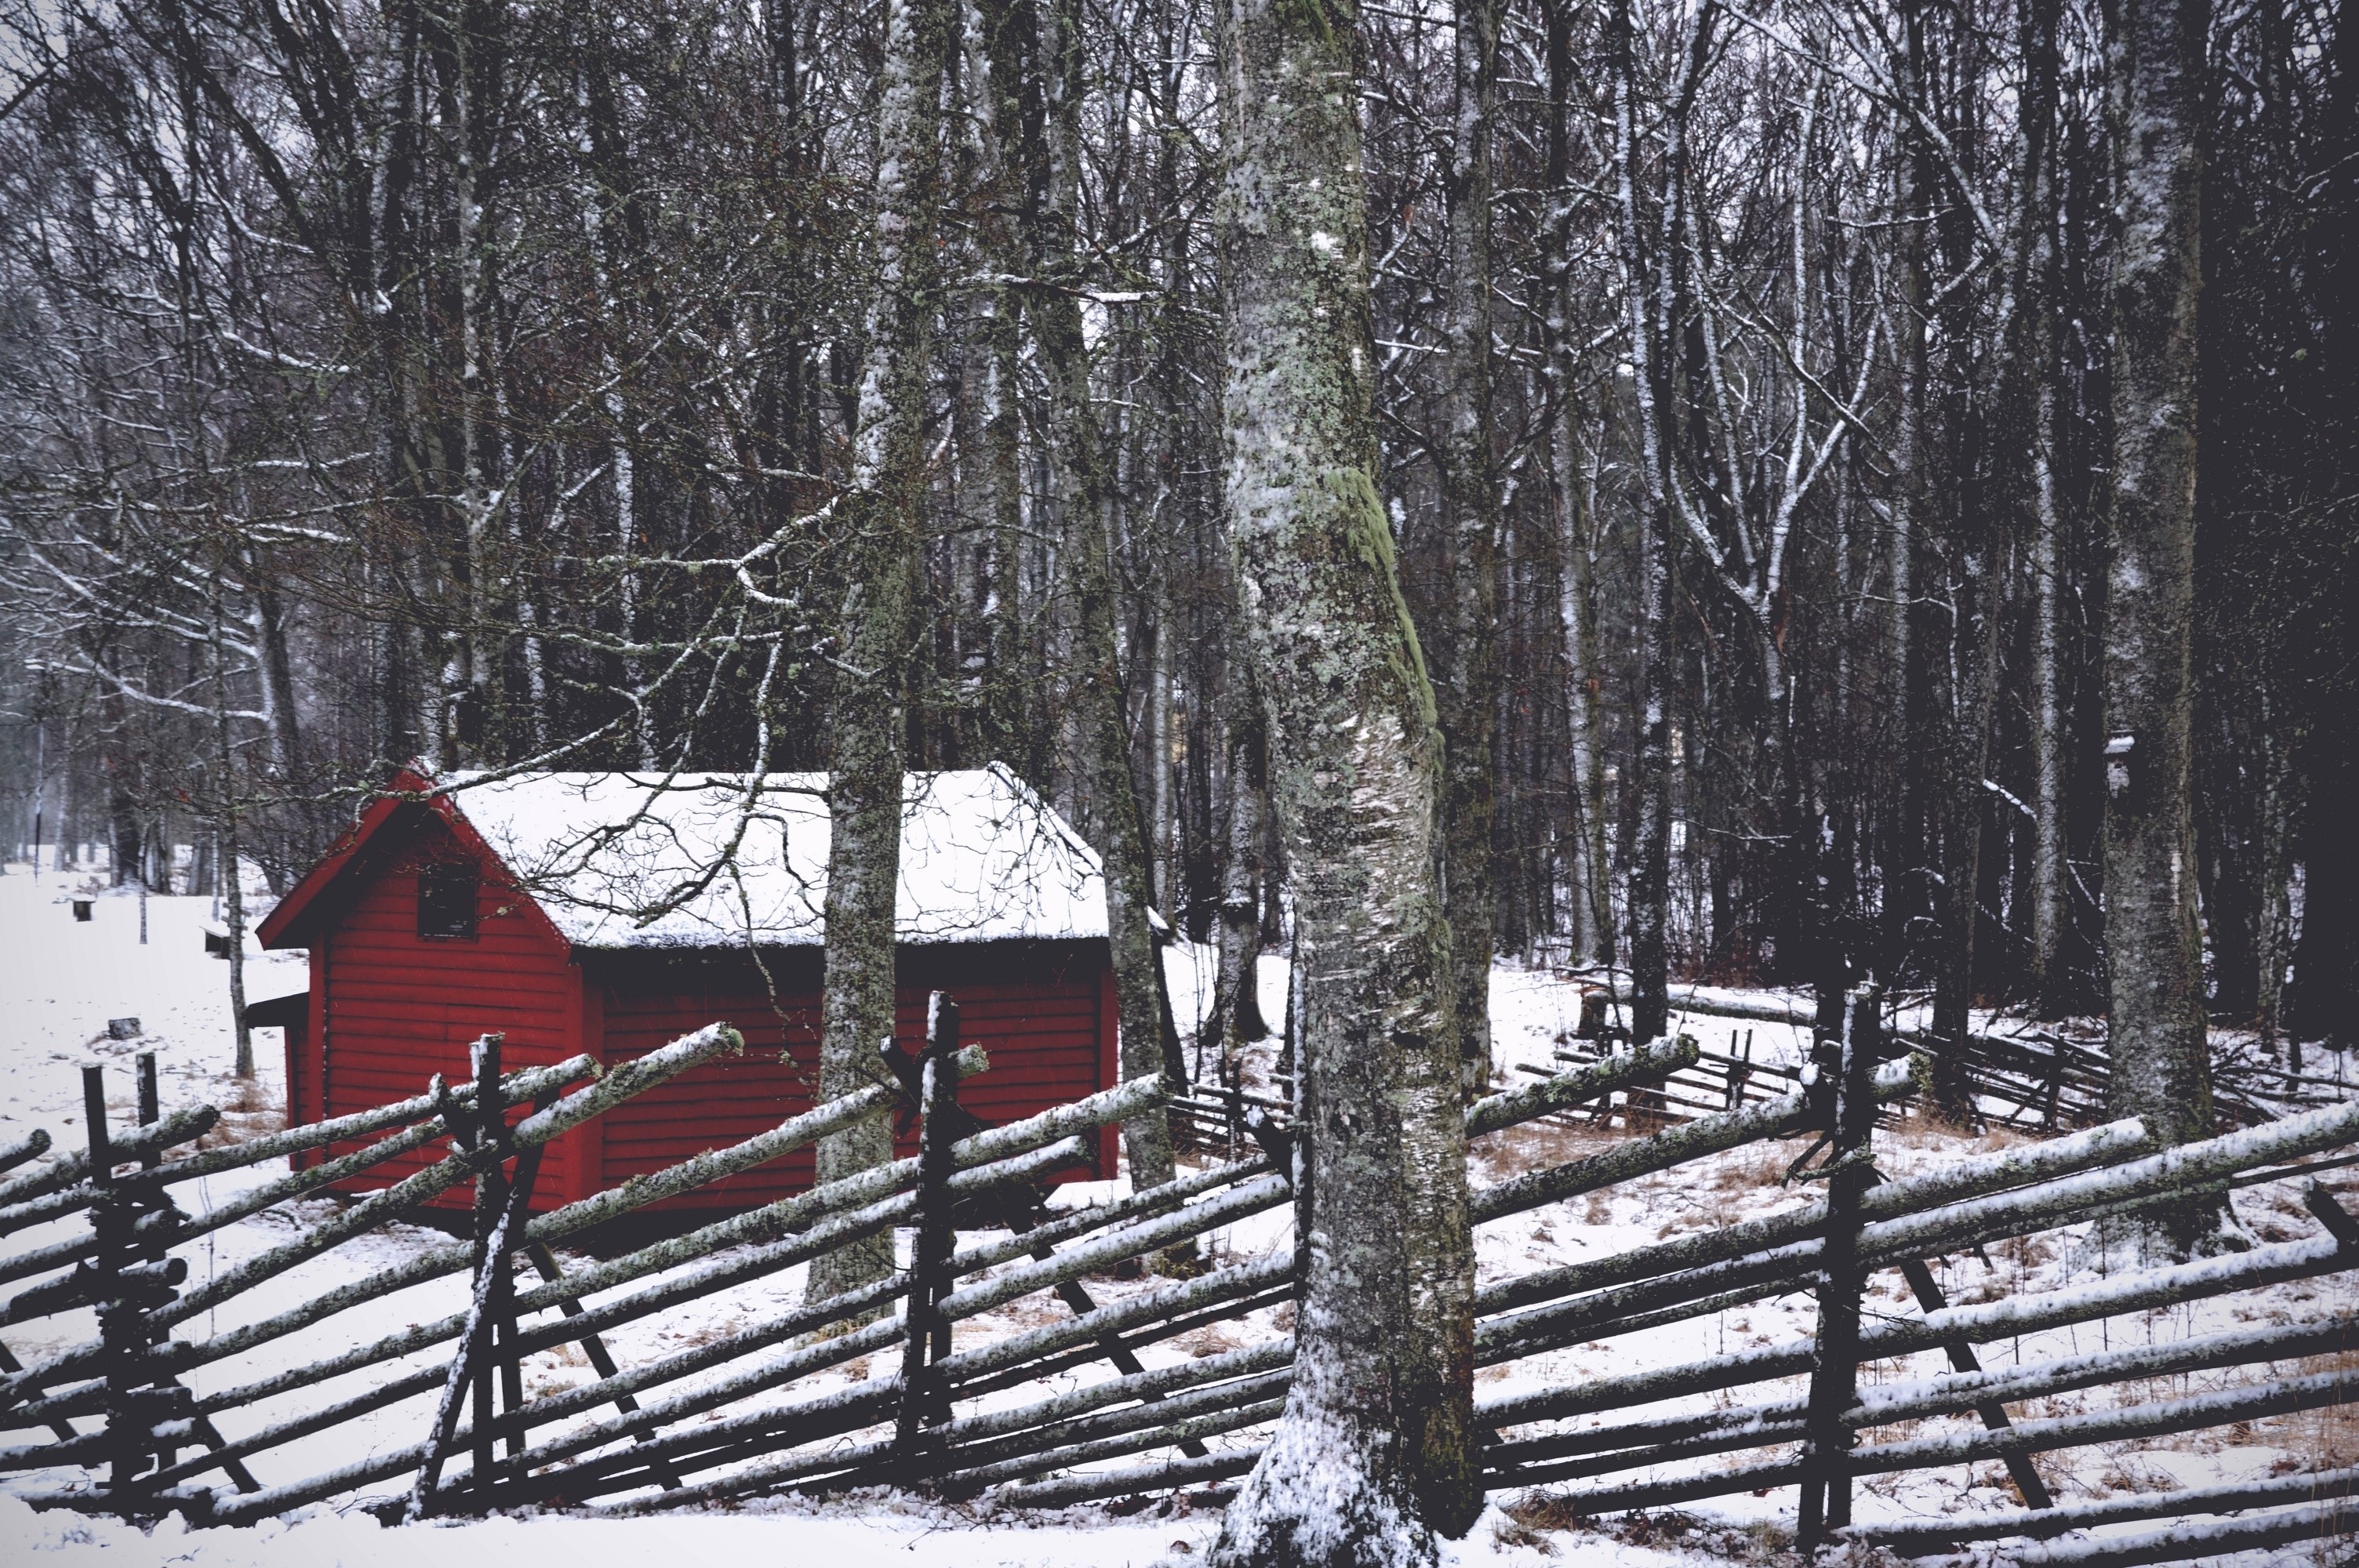
tree, forest, snow, winter, weather, season, woody plant